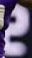
Number: 2